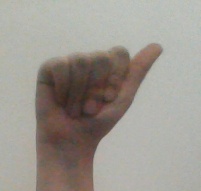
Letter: dhad